Alley

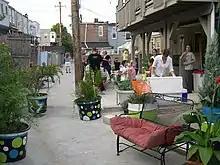
Community Green behind the Luzerne-Glover Block, Baltimore, Maryland

Fan Tan Alley is an alley in Victoria, British Columbia's Chinatown. It was originally a gambling district with restaurants, shops, and opium dens. Today it is a tourist destination with many small shops including a barber shop, art gallery, Chinese cafe and apartments. It may well be the narrowest street in Canada. At its narrowest point it is only wide. Waddington Alley is another interesting alley in Victoria and the only street in that city still paved with wood blocks, an early pavement common in the downtown core. Other heritage features are buildings more than a century old lining the alley and a rare metal carriage curb that edges the sidewalk on the southern end.